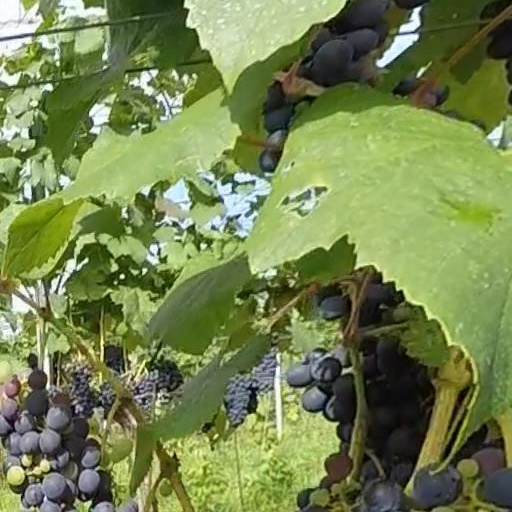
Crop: grape